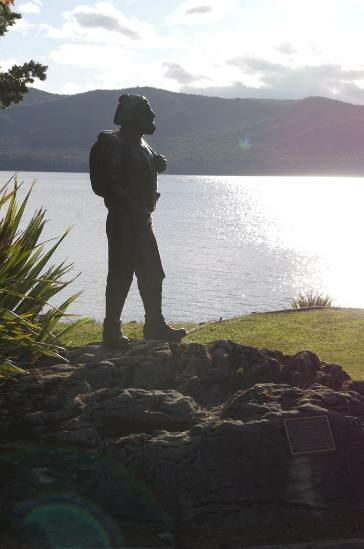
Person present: No